Al-Adil Kitbugha

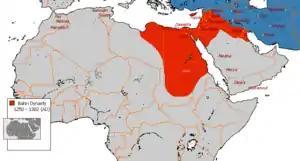
Dominion of Bahri Mamluks (shown in red)

Kitbugha, royal name: al-Malik al-Adil Zayn-ad-Din Kitbugha Ben Abd-Allah al-Mansuri al-Turki al-Mughli) (died 1303 CE) was the 10th Mamluk sultan of Egypt from December 1294 to November 1296.